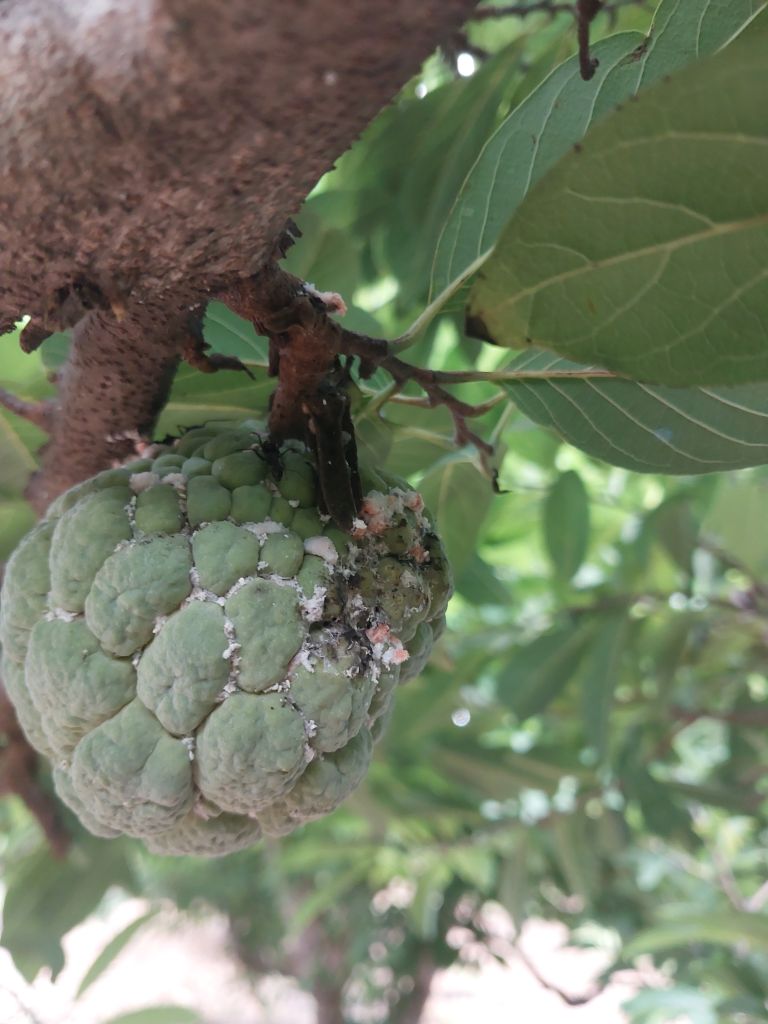
Disease label: Mealy Bug